Delaware Route 12

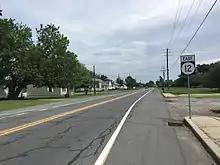
DE 12 eastbound past US 13 in Felton

DE 12 begins at the Maryland border in the community of Whiteleysburg, with the road continuing west into that state as MD 314. From the state line, the route heads southeast on two-lane undivided Whiteleysburg Road briefly before turning northeast onto Whites Lane. A short distance later, DE 12 intersects Two State Road and becomes Burnite Mill Road. The road runs through farmland with some woods and homes, passing through the community of Hollandsville. The route intersects Sandtown Road before it curves east and enters the town of Felton. At this point, DE 12 becomes West Main Street and heads into residential areas, crossing the Delmarva Central Railroad's Delmarva Subdivision line at-grade. The road name changes to East Main Street and it comes to an intersection with US 13 near businesses on the eastern edge of Felton.